Westview Cemetery

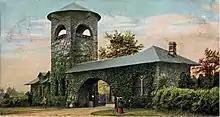
1907 postcard of Westview's 1890 gatehouse

During the 1980s, 1990s and early 2000s, Bowen Sr. and Westview opened a couple of columbaria and expanded the maintenance structures. After nearly forty years Bowen Sr. relinquished control of the cemetery to his son, Charles Bowen Jr, in 2014. Later that year, the cemetery celebrated its 130th anniversary and welcomed the publication of John Bayne’s book "Atlanta’s Westview Cemetery".